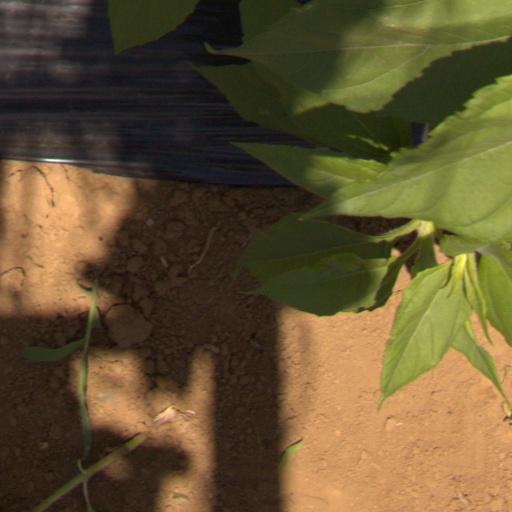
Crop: Jerusalem artichoke